William Flynn Martin

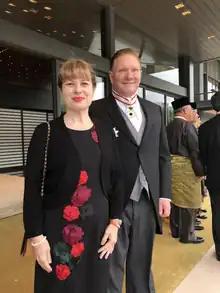
Martin and Audebert at the Imperial Palace to Receive the Order of the Rising Sun.

In June 1986, Martin was nominated by President Reagan and confirmed by the United States Senate as United States Deputy Secretary of Energy, the number two official of the United States Department of Energy. Martin reported to Secretary of Energy John S. Herrington. The DOE is responsible for the nation's nuclear weapons complex, scientific research and energy policy. At the time of his confirmation, the department had over 150,000 employees and contractors. Martin was awarded the department's highest award by Energy Secretary John S. Herrington for a report he produced, "Energy Security: Report to the President of the United States". It was the first comprehensive inter-agency, publicly available study on US energy security and concluded that energy imports would continue to rise and that US must strive for greater energy efficiency and development of clean coal technology, safe nuclear power, natural gas, solar and other renewable technologies, as well as to maintain incentives for environmentally sensitive domestic oil development. Martin testified before the United States Senate Energy and Natural Resources Committee on the study conclusions. His testimony can be seen online. For this, he was commended by the Democratic Chairman of the United States House Committee on Energy and Commerce, John Dingell. Martin was also the administration's top energy adviser on the Canada–United States Free Trade Agreement that opened up energy markets between the United States and Canada. He was commended for his work as a member of the negotiating team and core member of the Cabinet group that oversaw the negotiations with Canada. Martin's testimony on behalf of the agreement before the US House of Representatives Committee on Foreign Affairs, Subcommittee on International Economic Policy, Trade and Western Hemisphere Affairs can be seen online.